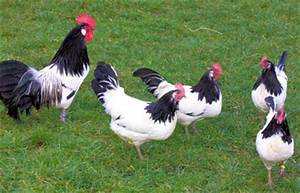
Label: chicken